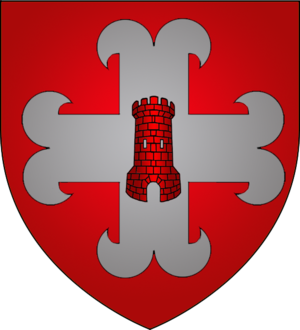
Armoiries de la commune luxembourgeoise de Septfontaines
Cette page donne les armoiries des communes du Luxembourg.
Septfontaines est une section et un village de la commune luxembourgeoise de Habscht située dans le canton de Capellen.